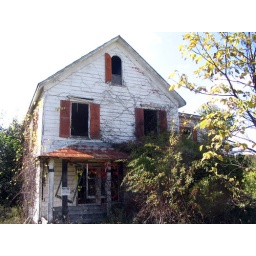
Great old house on a rarely used service road in Goshen,NY